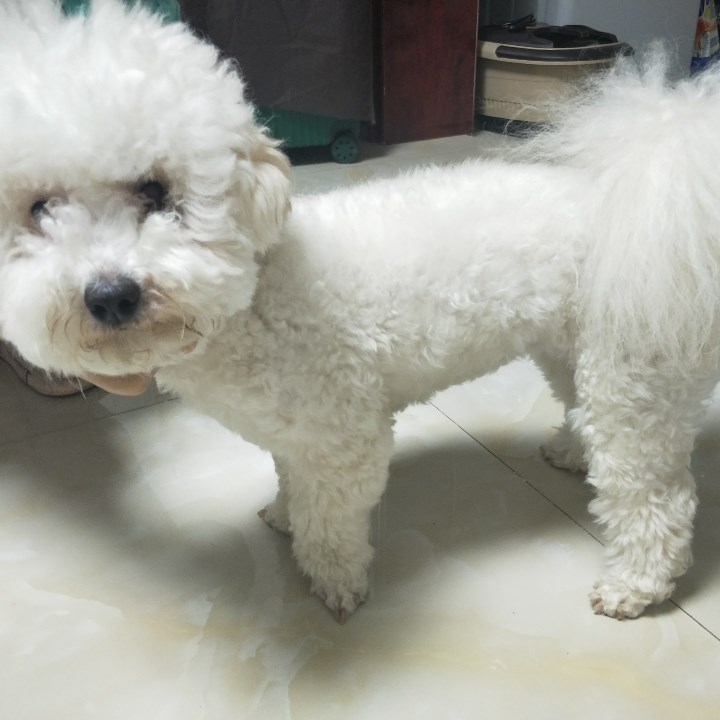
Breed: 3083-n000117-Bichon_Frise